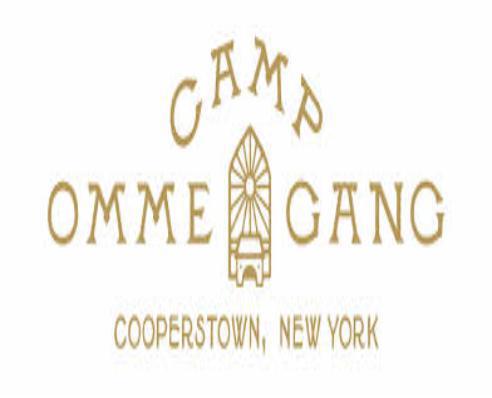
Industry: Food